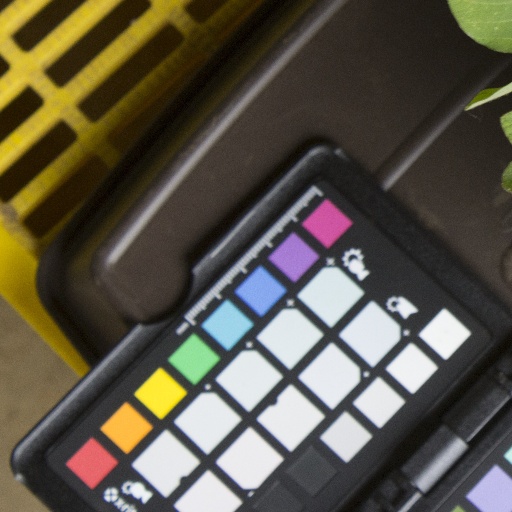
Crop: soybean